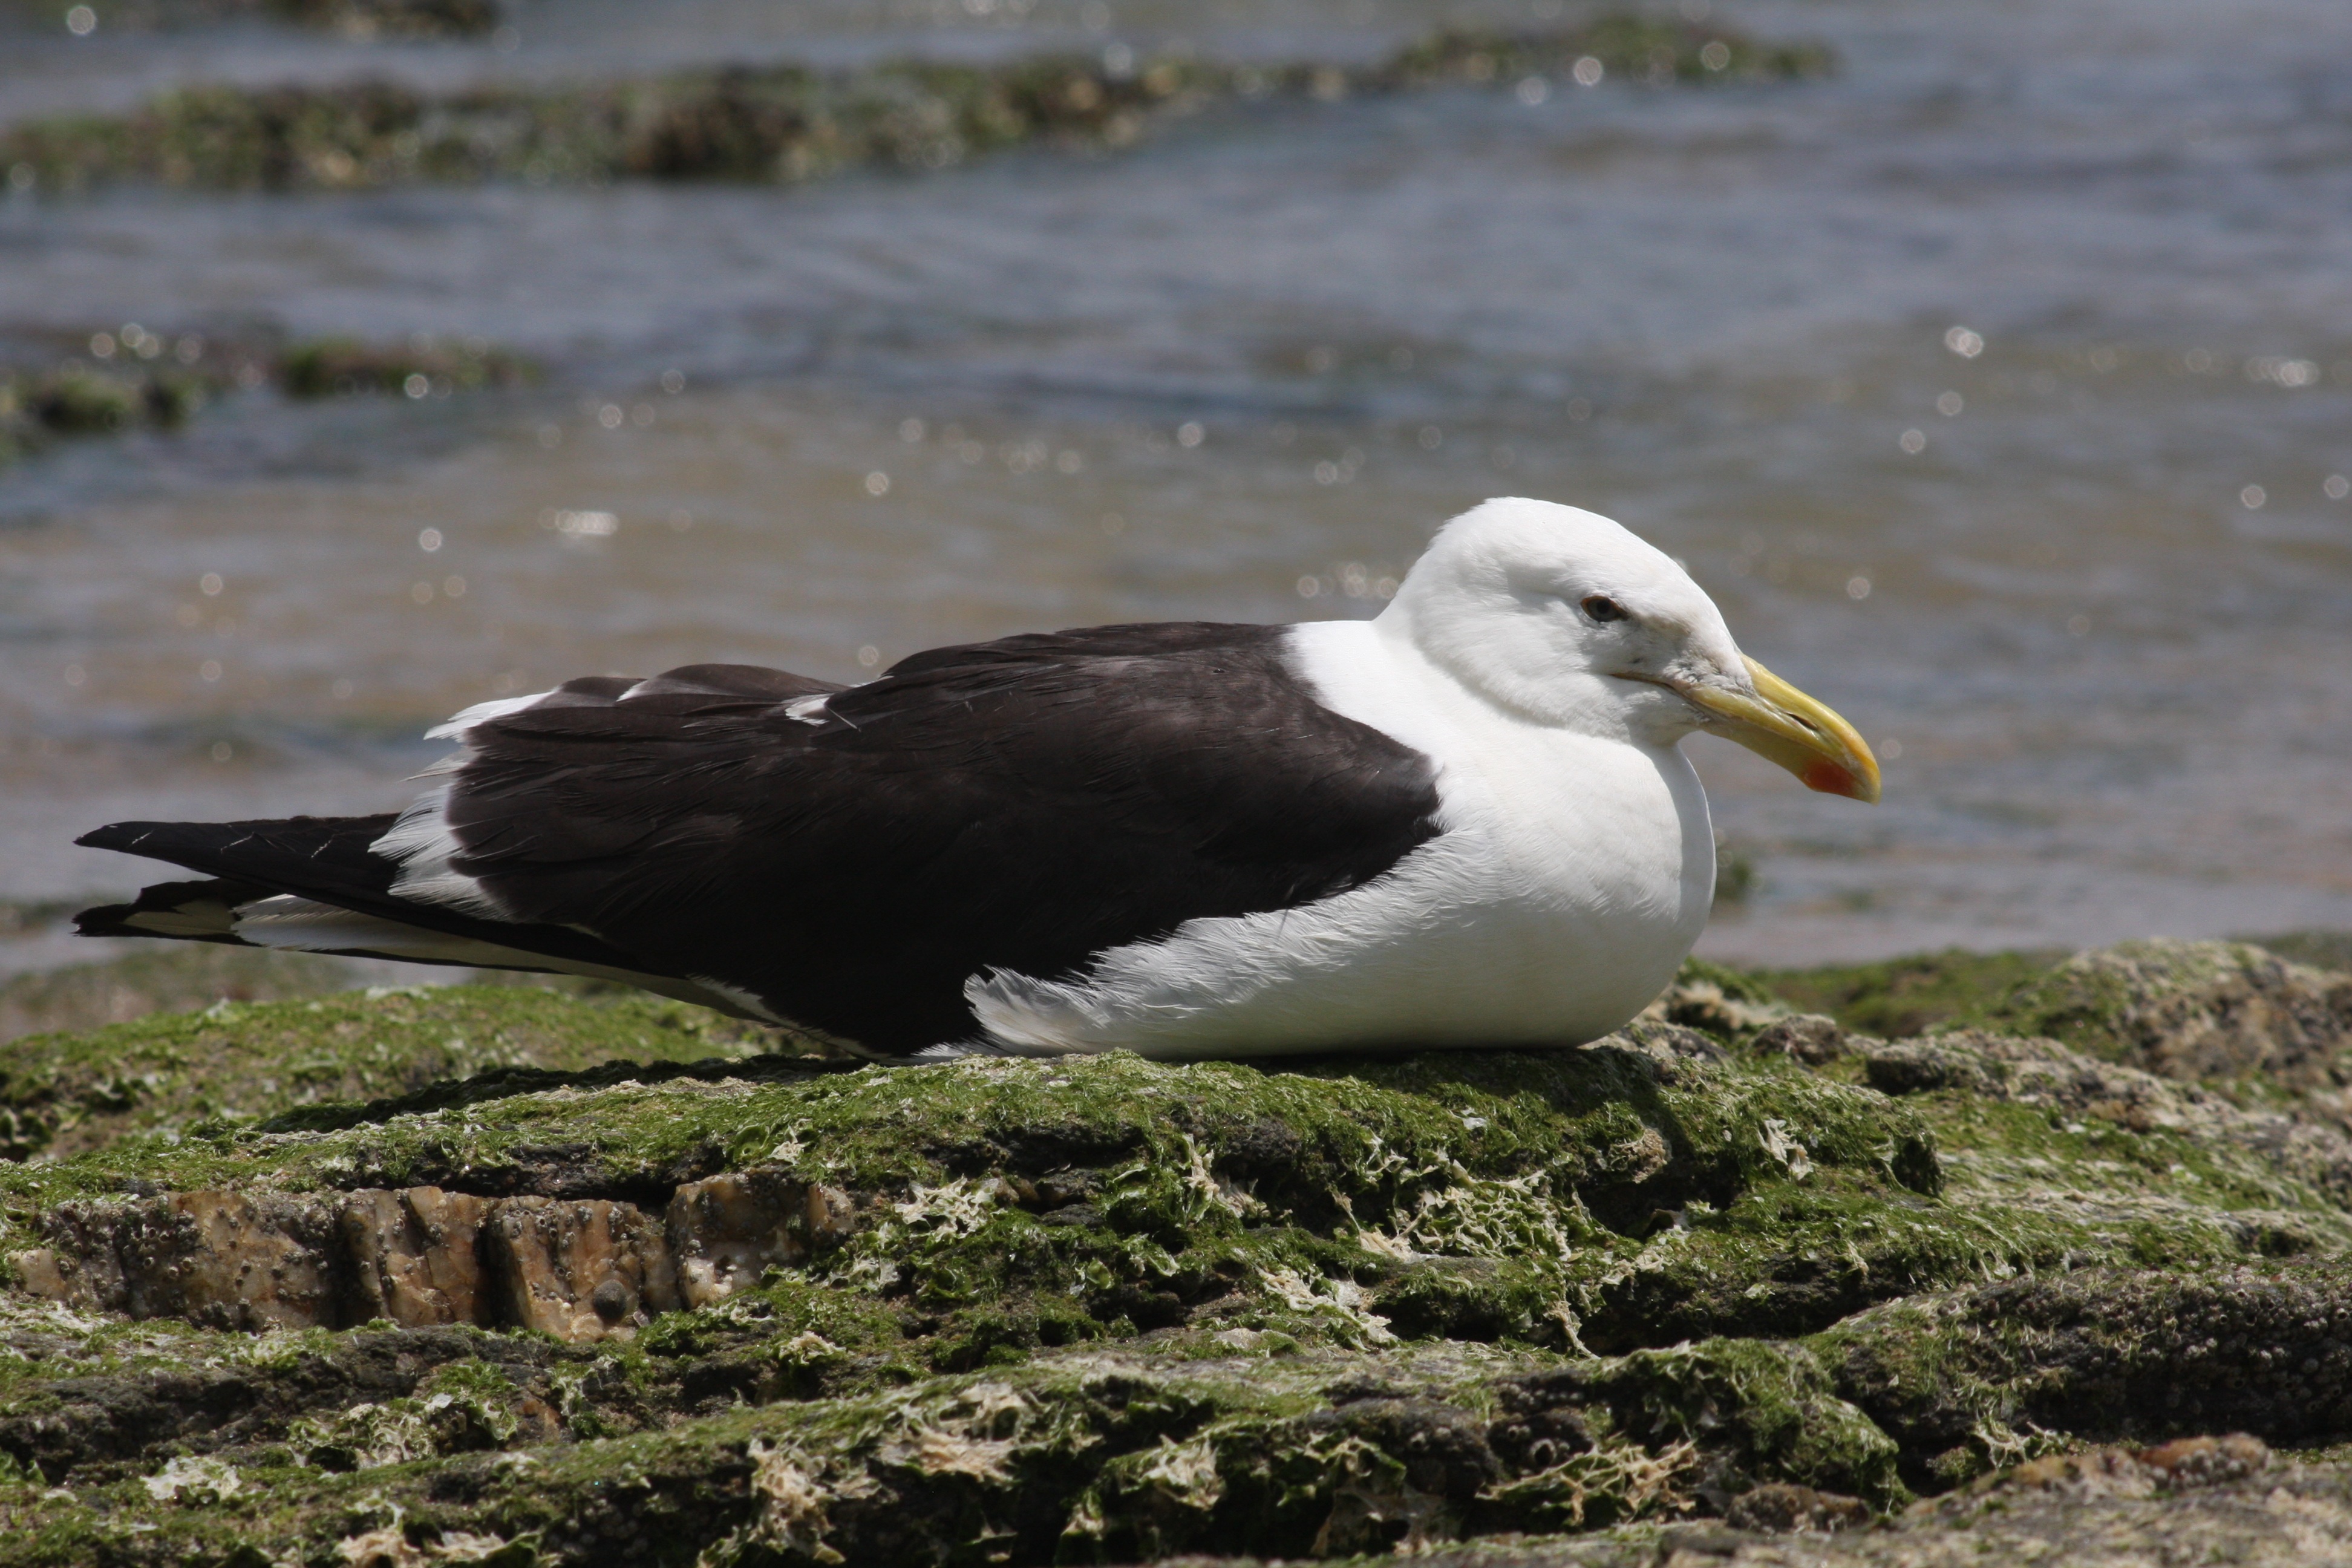
sea, nature, bird, seabird, seagull, wildlife, gull, beak, fauna, puffin, birds, animals, vertebrate, albatross, charadriiformes